Himekawa Station (Niigata)

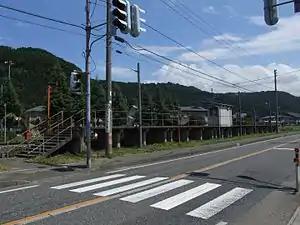
Himekawa Station, August 2008

is a railway station in the city of Itoigawa, Niigata, Japan, operated by West Japan Railway Company (JR West).